Classical Chinese

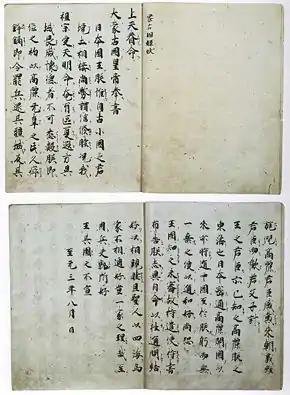
A Literary Chinese letter written in 1266, addressed to the "King of Japan" on behalf of Kublai Khan, prior to the Mongol invasions of Japan. Annotations explaining points of grammar have been added to the text, intended to aid Japanese-speaking readers.

Prior to the literary revolution in China that began with the 1919 May Fourth Movement, prominent examples of vernacular Chinese literature include the 18th-century novel "Dream of the Red Chamber". Most government documents in the Republic of China were written in Literary Chinese until reforms spearheaded by President Yen Chia-kan in the 1970s to shift to written vernacular Chinese. However, most of the laws of Taiwan are still written in a subset of Literary Chinese. As a result, it is necessary for modern Taiwanese lawyers to learn at least a subset of the literary language.